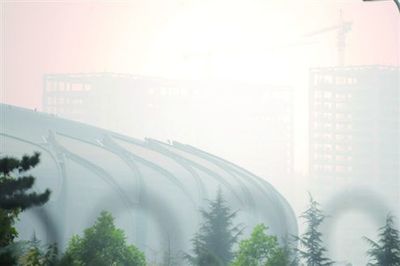
Weather: foggy or hazy